List of roads in Mississauga

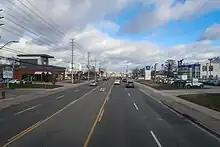
Dundas St. east of Cawthra Rd.

Dundas Street is a section of the former Highway 5, and was an important historical route running from Toronto to London. Dundas is traditionally considered Mississauga's main east–west street.